Au Départ

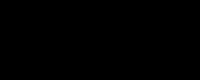
Logo used from 2019 to 2023

Au Départ brand relaunched in April 2019 upon the Milan Design Week in Italy, with an installation of old trunks from the Au Départ historical archive and the introduction of new trunks. Au Départ released a new collection of trunks and bags featuring the signature monogram motif upon a launch on Paris' historic rue Saint Honoré in 2019 available within a selection of high-end retailers.